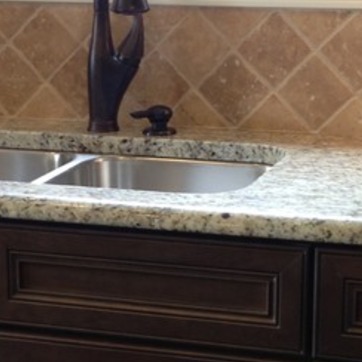
Material: metal